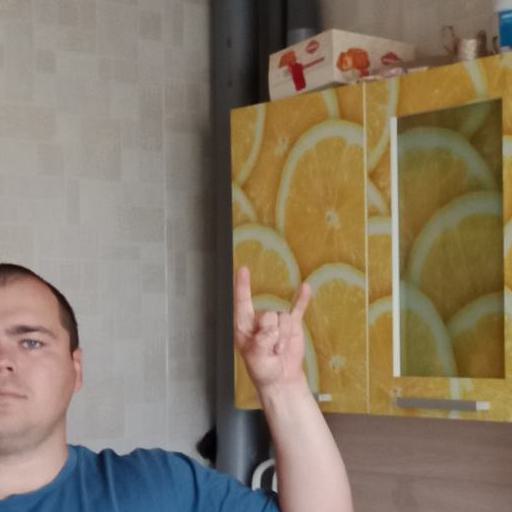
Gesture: rock